Father and Son (2003 film)

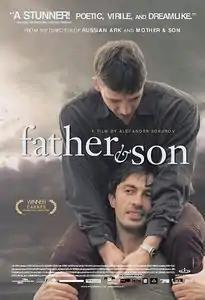
Film poster

Father and Son is a 2003 Russian drama film directed by Alexander Sokurov. The film was entered into feature film competition at the 2003 Cannes Film Festival.